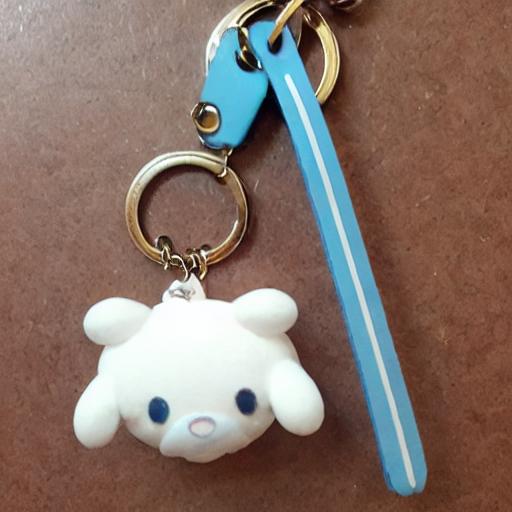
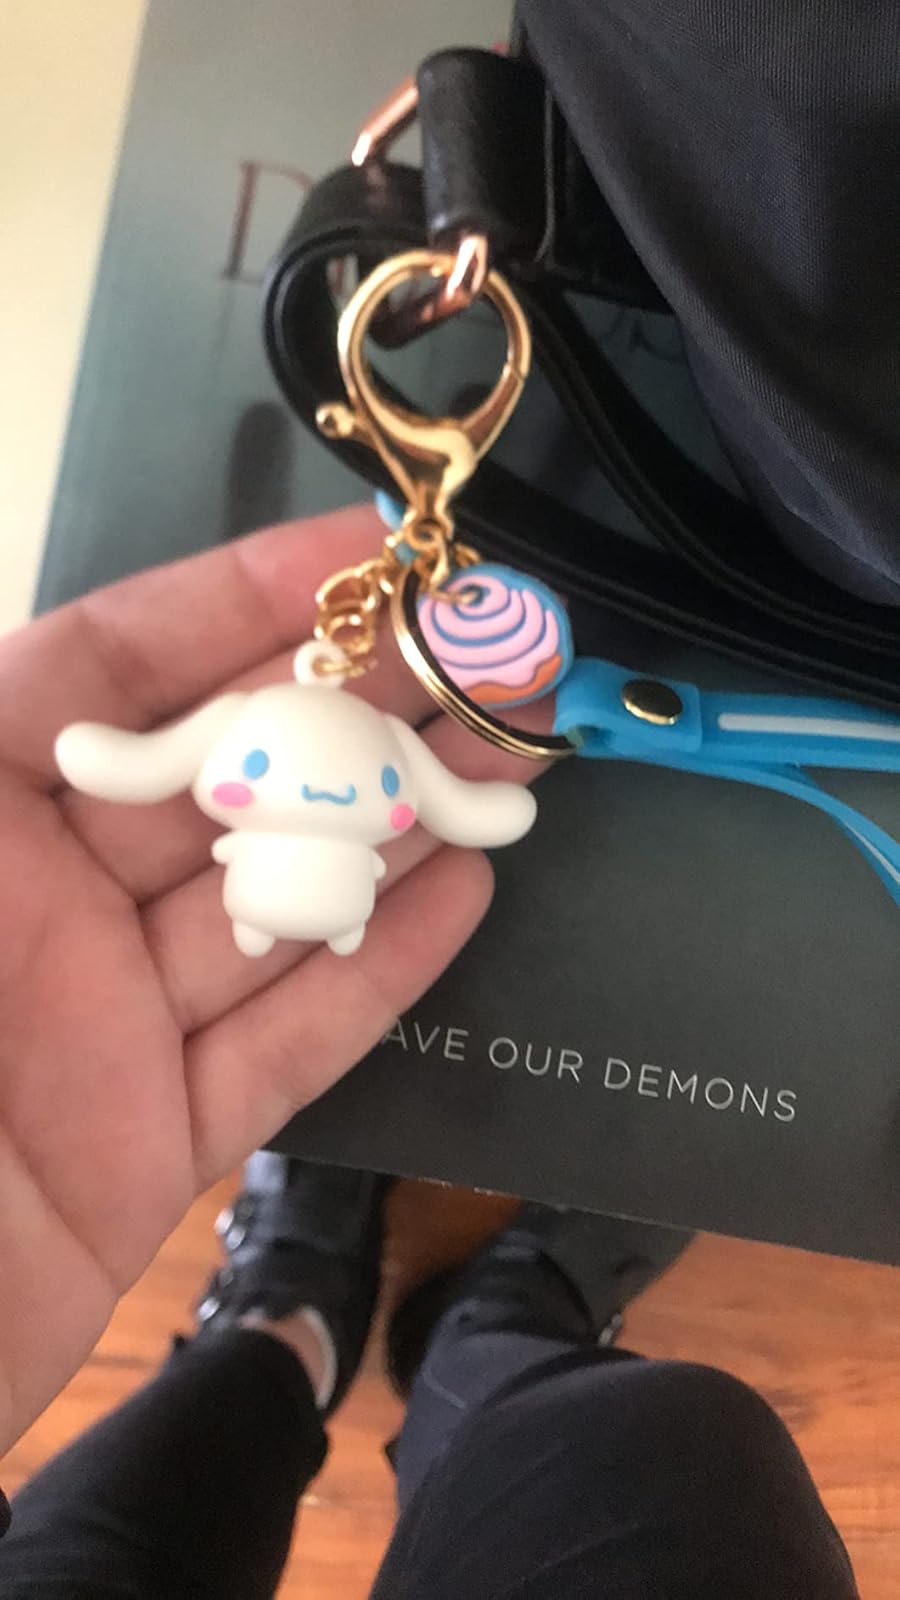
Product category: accessories_keychain
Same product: no